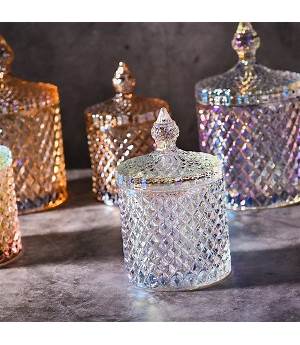
Waste category: glass